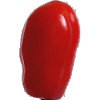
Label: Tomato 2